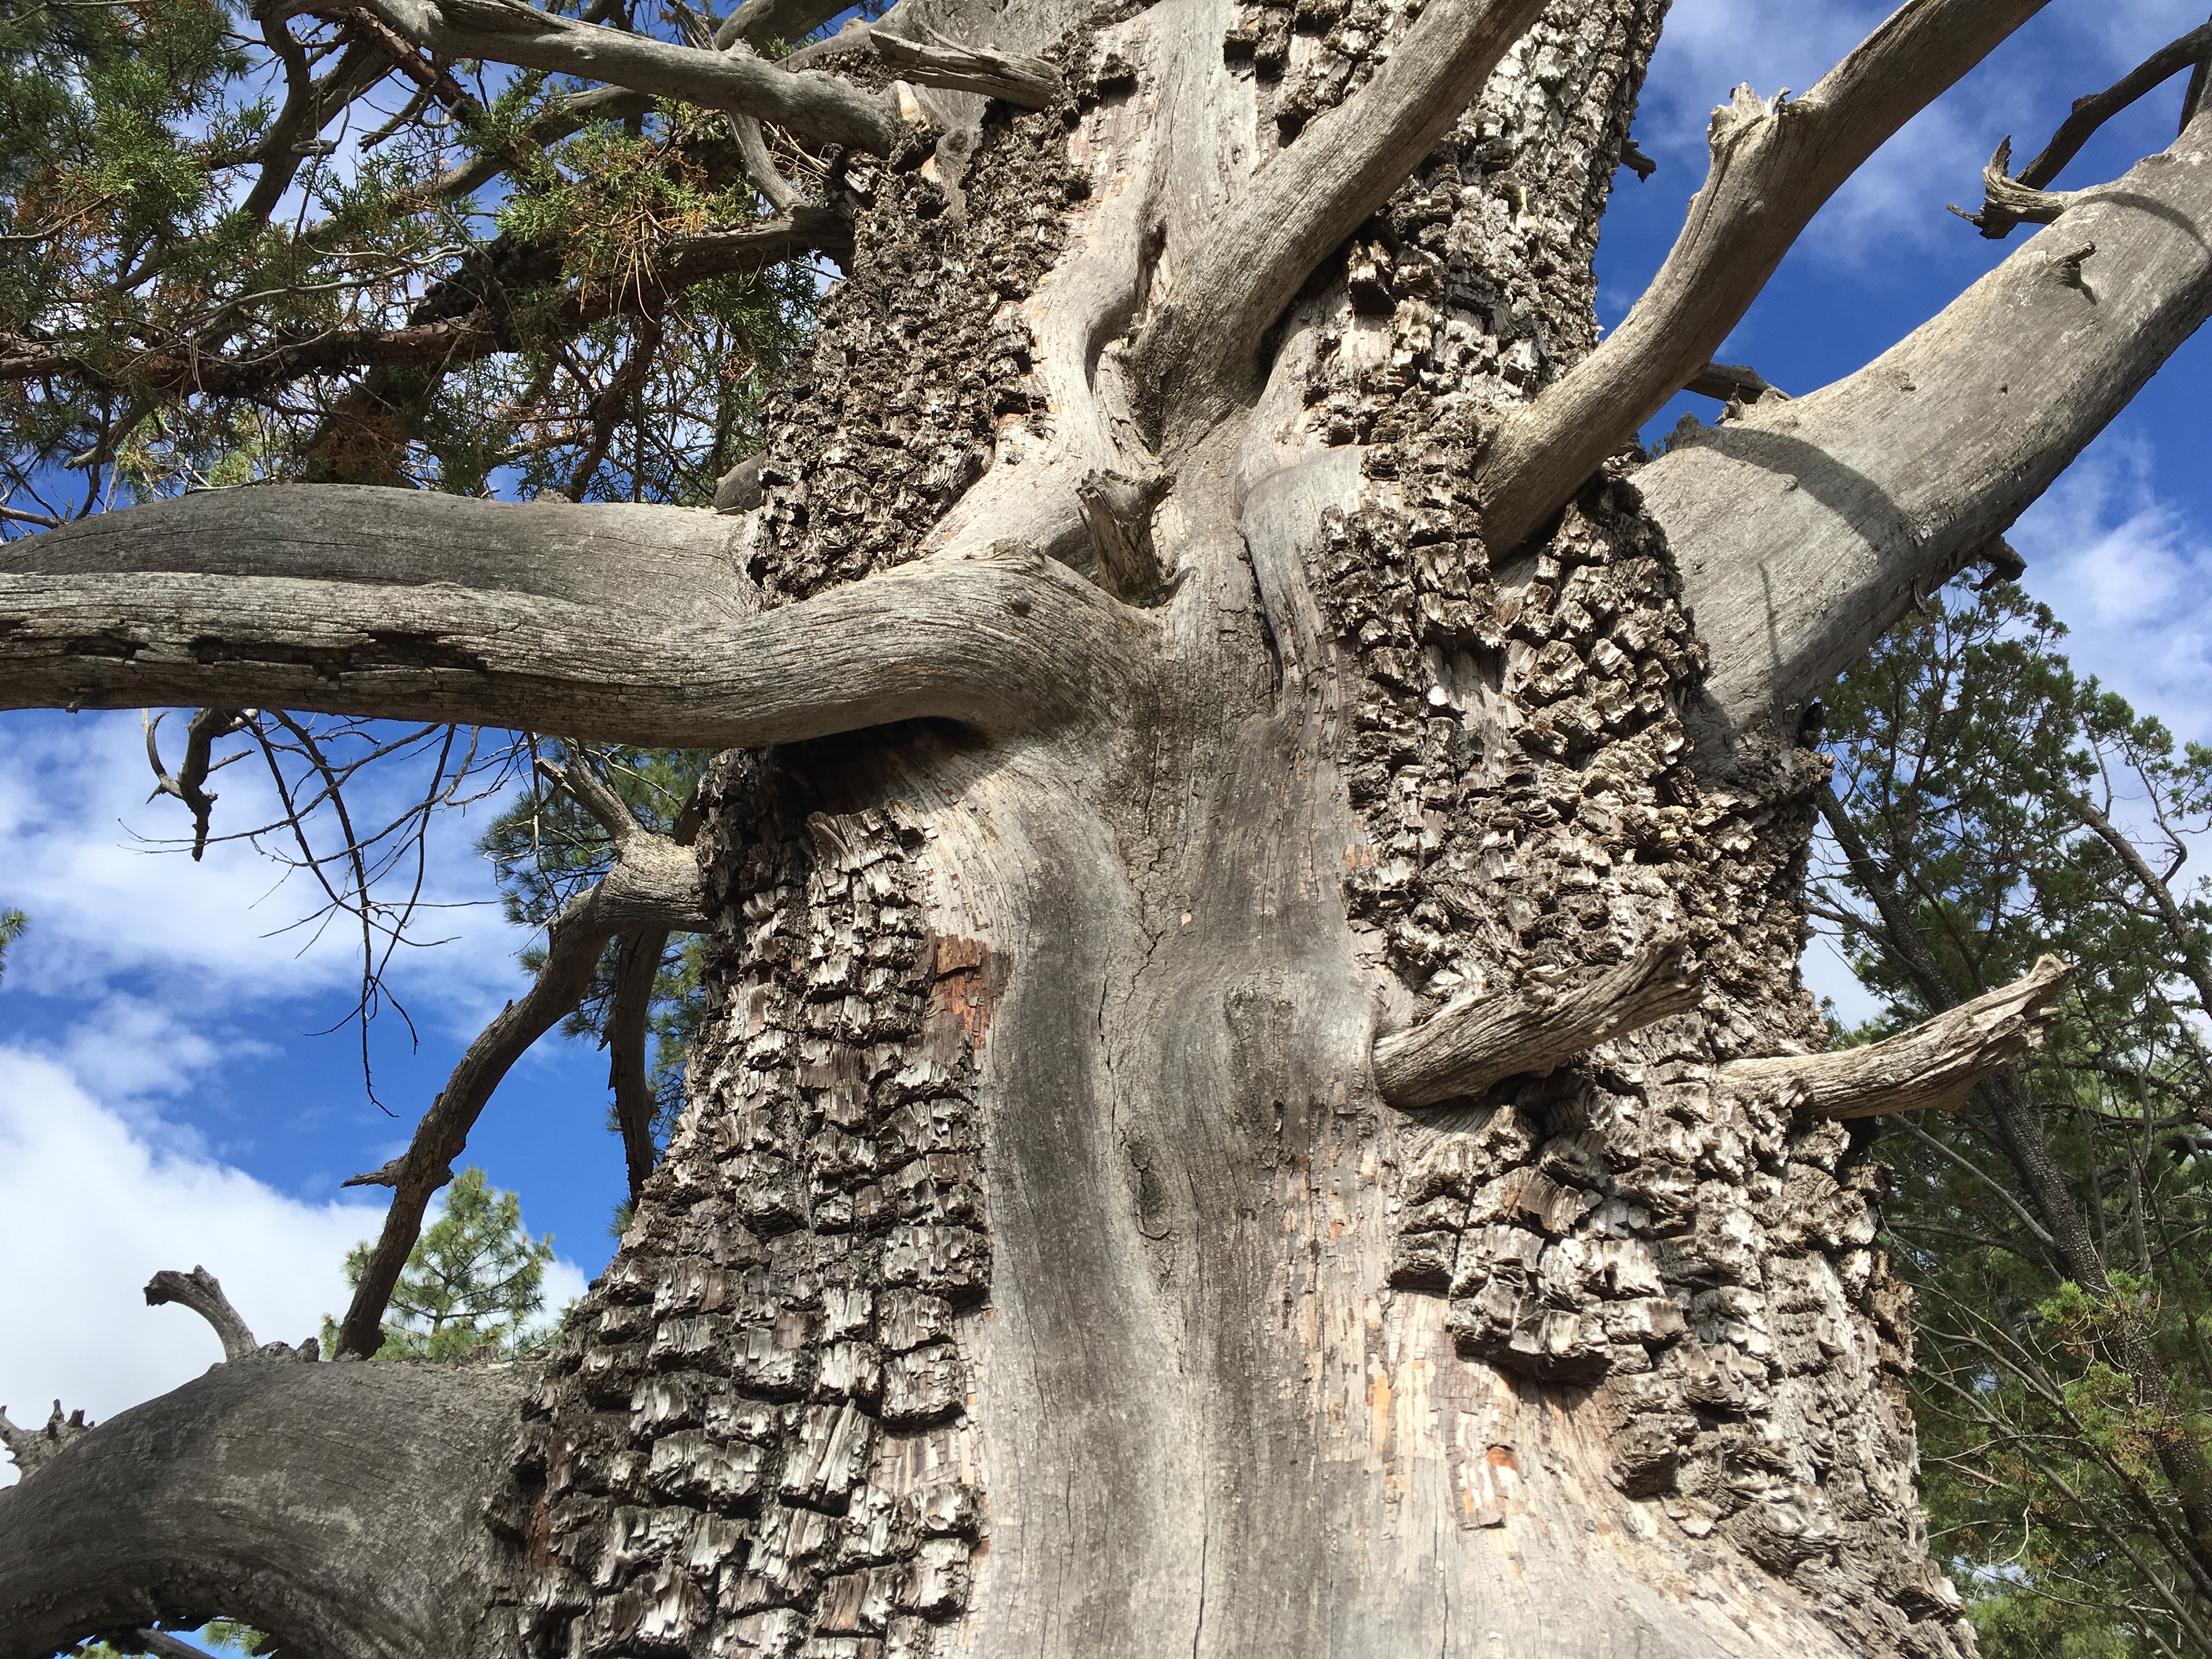
tree, branch, plant, flower, trunk, spring, botany, flora, woodland, flowering plant, woody plant, land plant